Pi Puppis

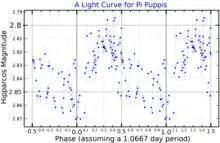
A light curve for Pi Puppis, plotted from "Hipparcos" data, folded with the period derived by Koen and Eyer (2002)

The spectrum of Pi Puppis matches a stellar classification of K3 Ib. The Ib luminosity class indicates this a lower luminosity supergiant star that has consumed the hydrogen fuel at its core, evolved away from the main sequence, and expanded to about 235 times the Sun's radius. The effective temperature of the star's outer envelope is approximately , which gives it the orange hue of a K-type star. With a mass 11.7 times that of the Sun, this is a short-lived star with an estimated age of 20 million years.